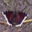
Label: butterfly